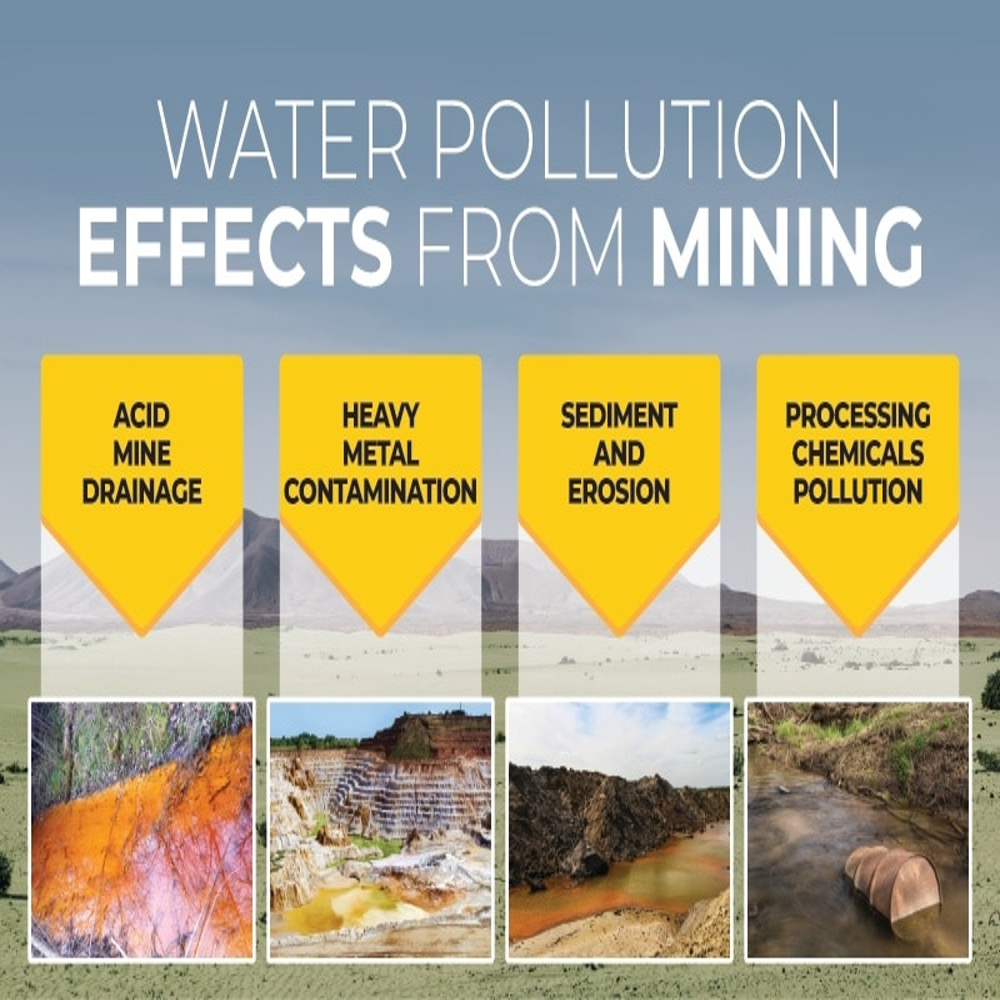
Body of water present: no
Land polluted: no
Water polluted: no
Pollution percentage: 0%